Maharaja Sayajirao University of Baroda

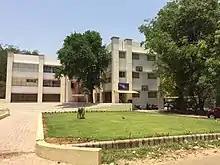
Dr. Vikram Sarabhai Institute of Cell and Molecular Biology

The university has its origins in the Baroda College, established in 1881 by Baroda State. The main building, which houses the Faculty of Arts, was designed by Robert Fellowes Chisholm in Indo-Saracenic architecture style, in a fusion of Indian and Byzantine arches and domes in brick and polychrome stone. The main dome on the convocation hall was modelled after the great dome of the Gol Gumbaz in Bijapur.